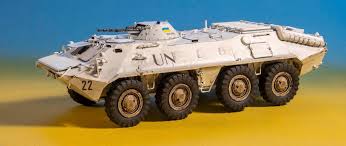
Label: BTR-70